The Dove (1974 film)

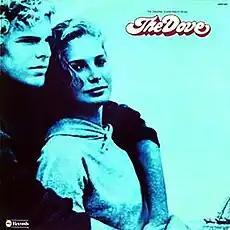
Soundtrack cover

An original motion picture soundtrack of the film was released in 1974 by ABC Records and contained thirteen tracks (00:31:43). On May 1, 2001 a CD was released on the Artemis record label. The song "Sail the Summer Winds", sung by Lyn Paul, was nominated for a Golden Globe and was a top selling hit in England. It hovered just outside the British Top 50 for four months. The score was written by composer John Barry.